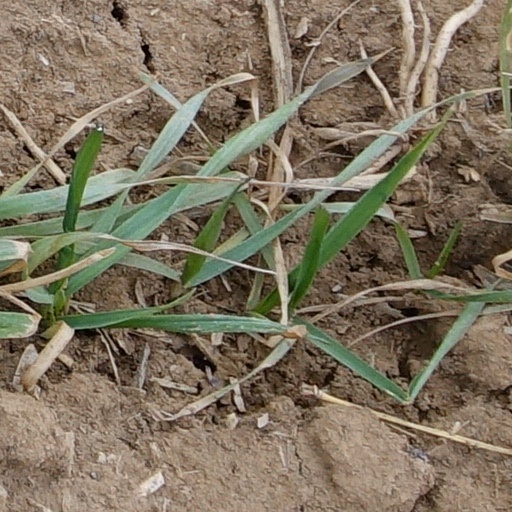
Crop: wheat